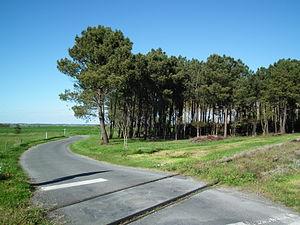
Bosquet de pins maritimes sur les crêtes d'Etaules (Charente-Maritime)